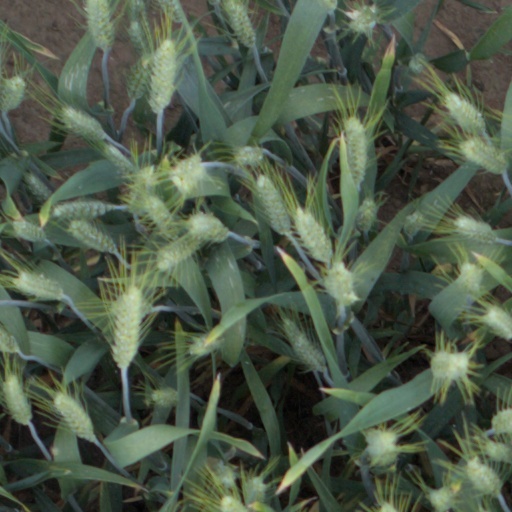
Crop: wheat